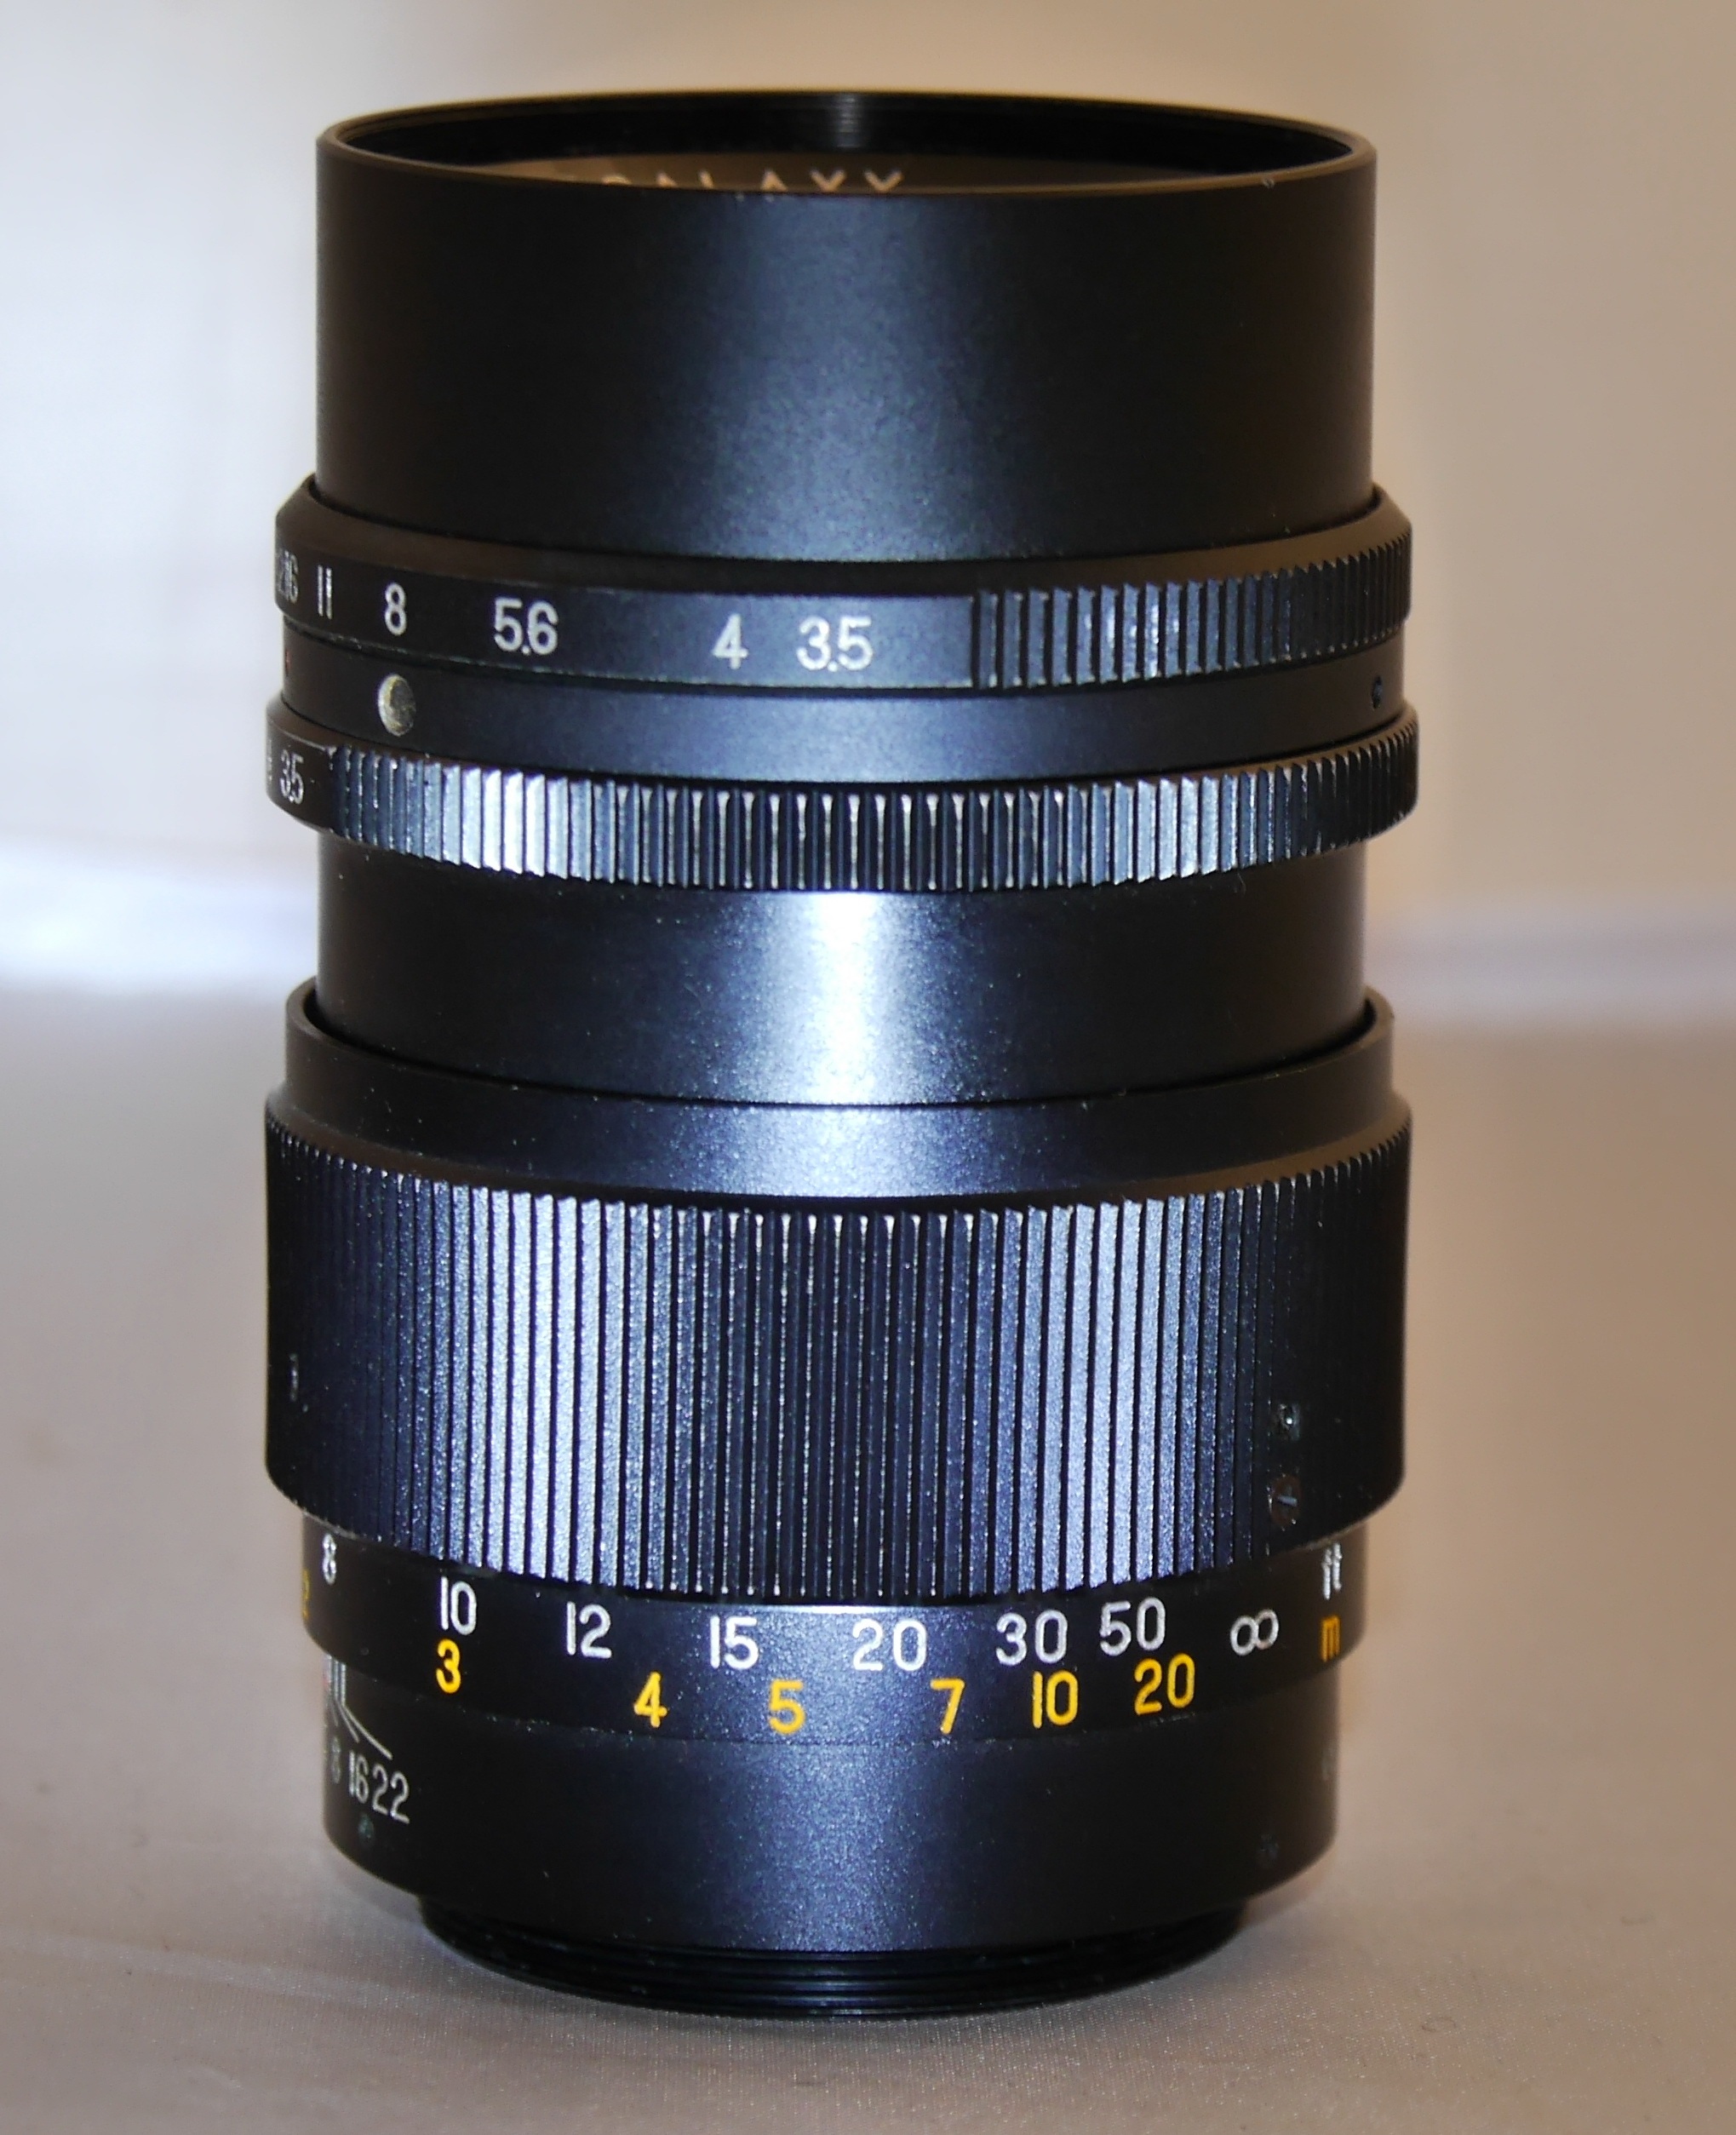
camera, lens, vintage camera, product, reflex camera, camera lens, slr camera, zenit b, man made object, single lens reflex camera, cameras optics, teleconverter